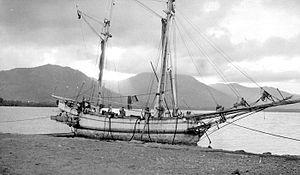
Cet article recense les pratiques inscrites au patrimoine culturel immatériel en Indonésie.